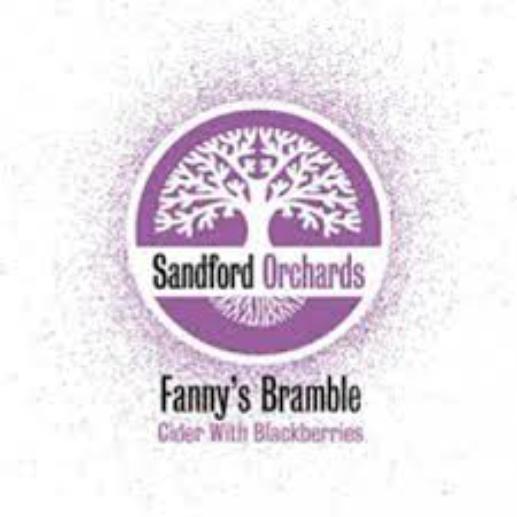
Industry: Food